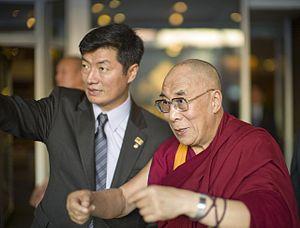
Lobsang Sangay, né le 5 septembre 1968 à Darjeeling en Inde, est, depuis le 8 août 2011, l'actuel président du gouvernement tibétain en exil, officiellement connu sous le nom de l'Administration centrale tibétaine. Expert en droit international et en démocratie formé à l'université Harvard aux États-Unis, Sangay détient la citoyenneté américaine.
La démocratisation tibétaine est un processus qui s'est développé en Inde après l'exil en 1959 d'une communauté tibétaine ayant suivi le 14ᵉ dalaï-lama. Née sous son impulsion, elle n'est pas le résultat d’un mouvement populaire, à la différence d'autres nations.